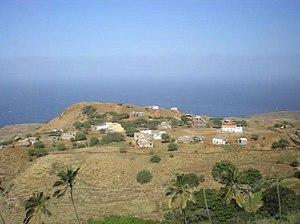
Chà de Norte, Santo Antao, Cabo Verde
Chã de Norte est un village situé au nord-ouest de l’île de Santo Antao au Cap-Vert.
Santo Antão est la plus étendue des îles de Barlavento situées au nord de l'archipel du Cap-Vert. Elle est située à l'ouest de l'île São Vicente. L'agriculture est la principale ressource de l'île. C'est une île entièrement d'origine volcanique qu'une chaîne de montagne considérée longtemps comme infranchissable divise en un versant nord et un versant sud. Ces versants offrent un aspect bien différent. Tandis que le nord est verdoyant et couvert de cultures en terrasse, le sud est minéral et désertique.